Strančice

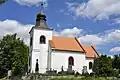
Church of Saint Nicholas in Otice

The D1 motorway from Prague to Brno passes through the municipality.